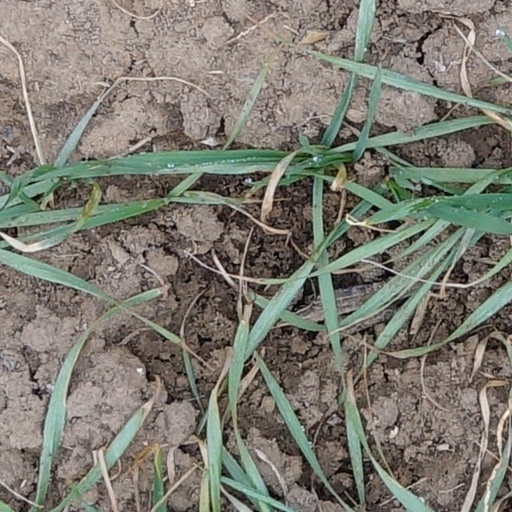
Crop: wheat